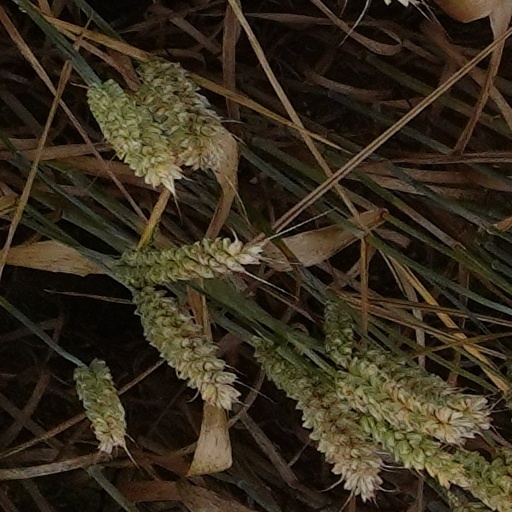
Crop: wheat